November 1966 Burundian coup d'état

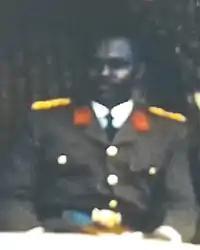
Michel Micombero, who took power in the coup, pictured as prime minister at the coronation ceremony of "Mwami" Ntare V two months prior to the coup

In his first move, Micombero announced the dissolution of the royal government and assumed the prerogatives of the head of state. Artémon Simbananiye, who served as Minister of Justice, was appointed Prosecutor General of the Republic. The governors of the provinces were replaced by officers. Before the formation of the new government, the National Revolutionary Committee was established on a temporary basis under the chairmanship of Micombero, which consisted only of officers.